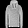
Label: Pullover